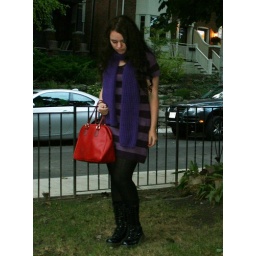
Purple striped sweaterdress - Urban PlanetPurple scarf - knit for me by my BubbieRed leather bag - vintageBlack patent Docs